Anthony Young, Baron Young of Norwood Green

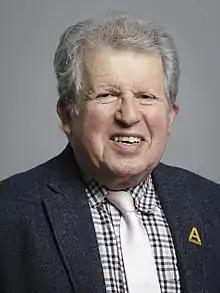
Young in 2020

Anthony Ian Young, Baron Young of Norwood Green (born 14 April 1942), is a British politician and Labour Party life peer in the House of Lords.